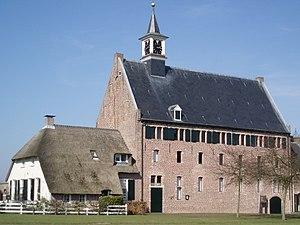
La Congrégation de Windesheim, ou chanoines réguliers de saint Augustin de et à Windesheim a été fondée en 1386 par des disciples de Gérard Groote, diacre du diocèse d'Utrecht. Elle est située entre Zwolle et Deventer. Le prieur du couvent de Windesheim est le ministre général ou chef de la congrégation.